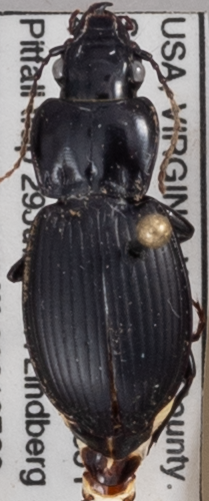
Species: Cyclotrachelus sigillatus
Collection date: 2021-07-29
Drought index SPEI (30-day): -0.54
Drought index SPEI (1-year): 0.32
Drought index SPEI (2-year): -0.24